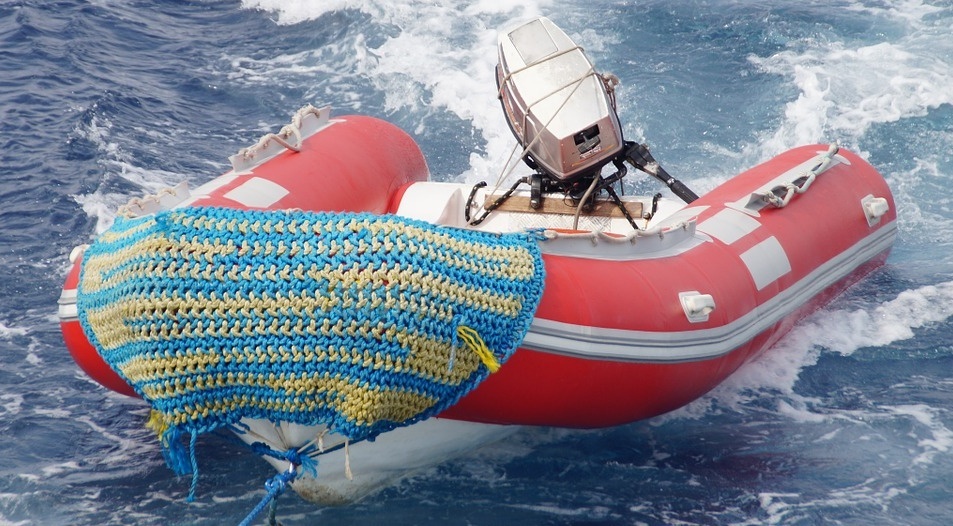
Vehicle type: Ships